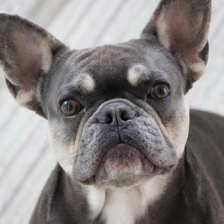
Label: animals